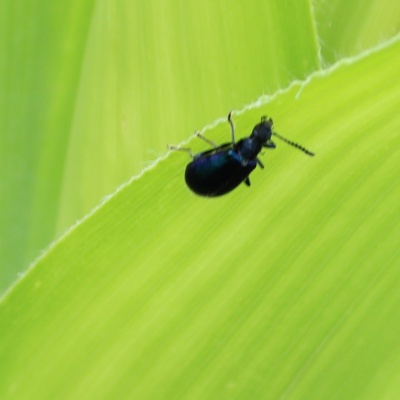
Crop: Maize
Condition: leaf beetle